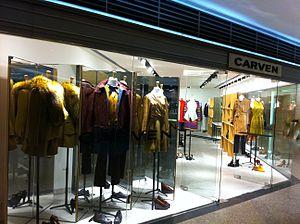
Carven est une marque de prêt-à-porter française, fondée en 1945, par Carmen de Tommaso, ayant bénéficié de l’appellation de haute couture jusqu'en 1996. Durant les années 2010, après une époque de rachats successifs, le styliste Guillaume Henry réveille la marque avec succès. Il quitte la Maison en 2014. Le duo de créateurs Alexis Martial et Adrien Caillaudaud lui succèdent, remplacé en janvier 2017 par Serge Ruffieux pour les collections femme de la marque.